Jaylen Johnson

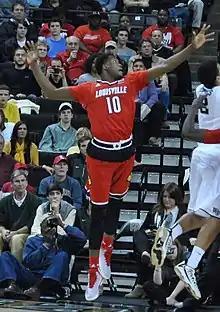
Johnson playing for Louisville

Jaylen Rashawn Ziyad Johnson (born August 7, 1996) is an American professional basketball player who last played for Yalovaspor Basketbol of the Basketbol Süper Ligi (BSL). He played college basketball for the University of Louisville from 2014 to 2017.